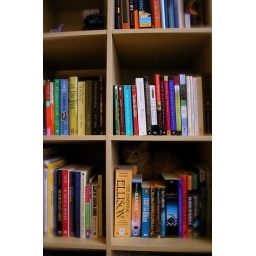
cats in the walls of the world